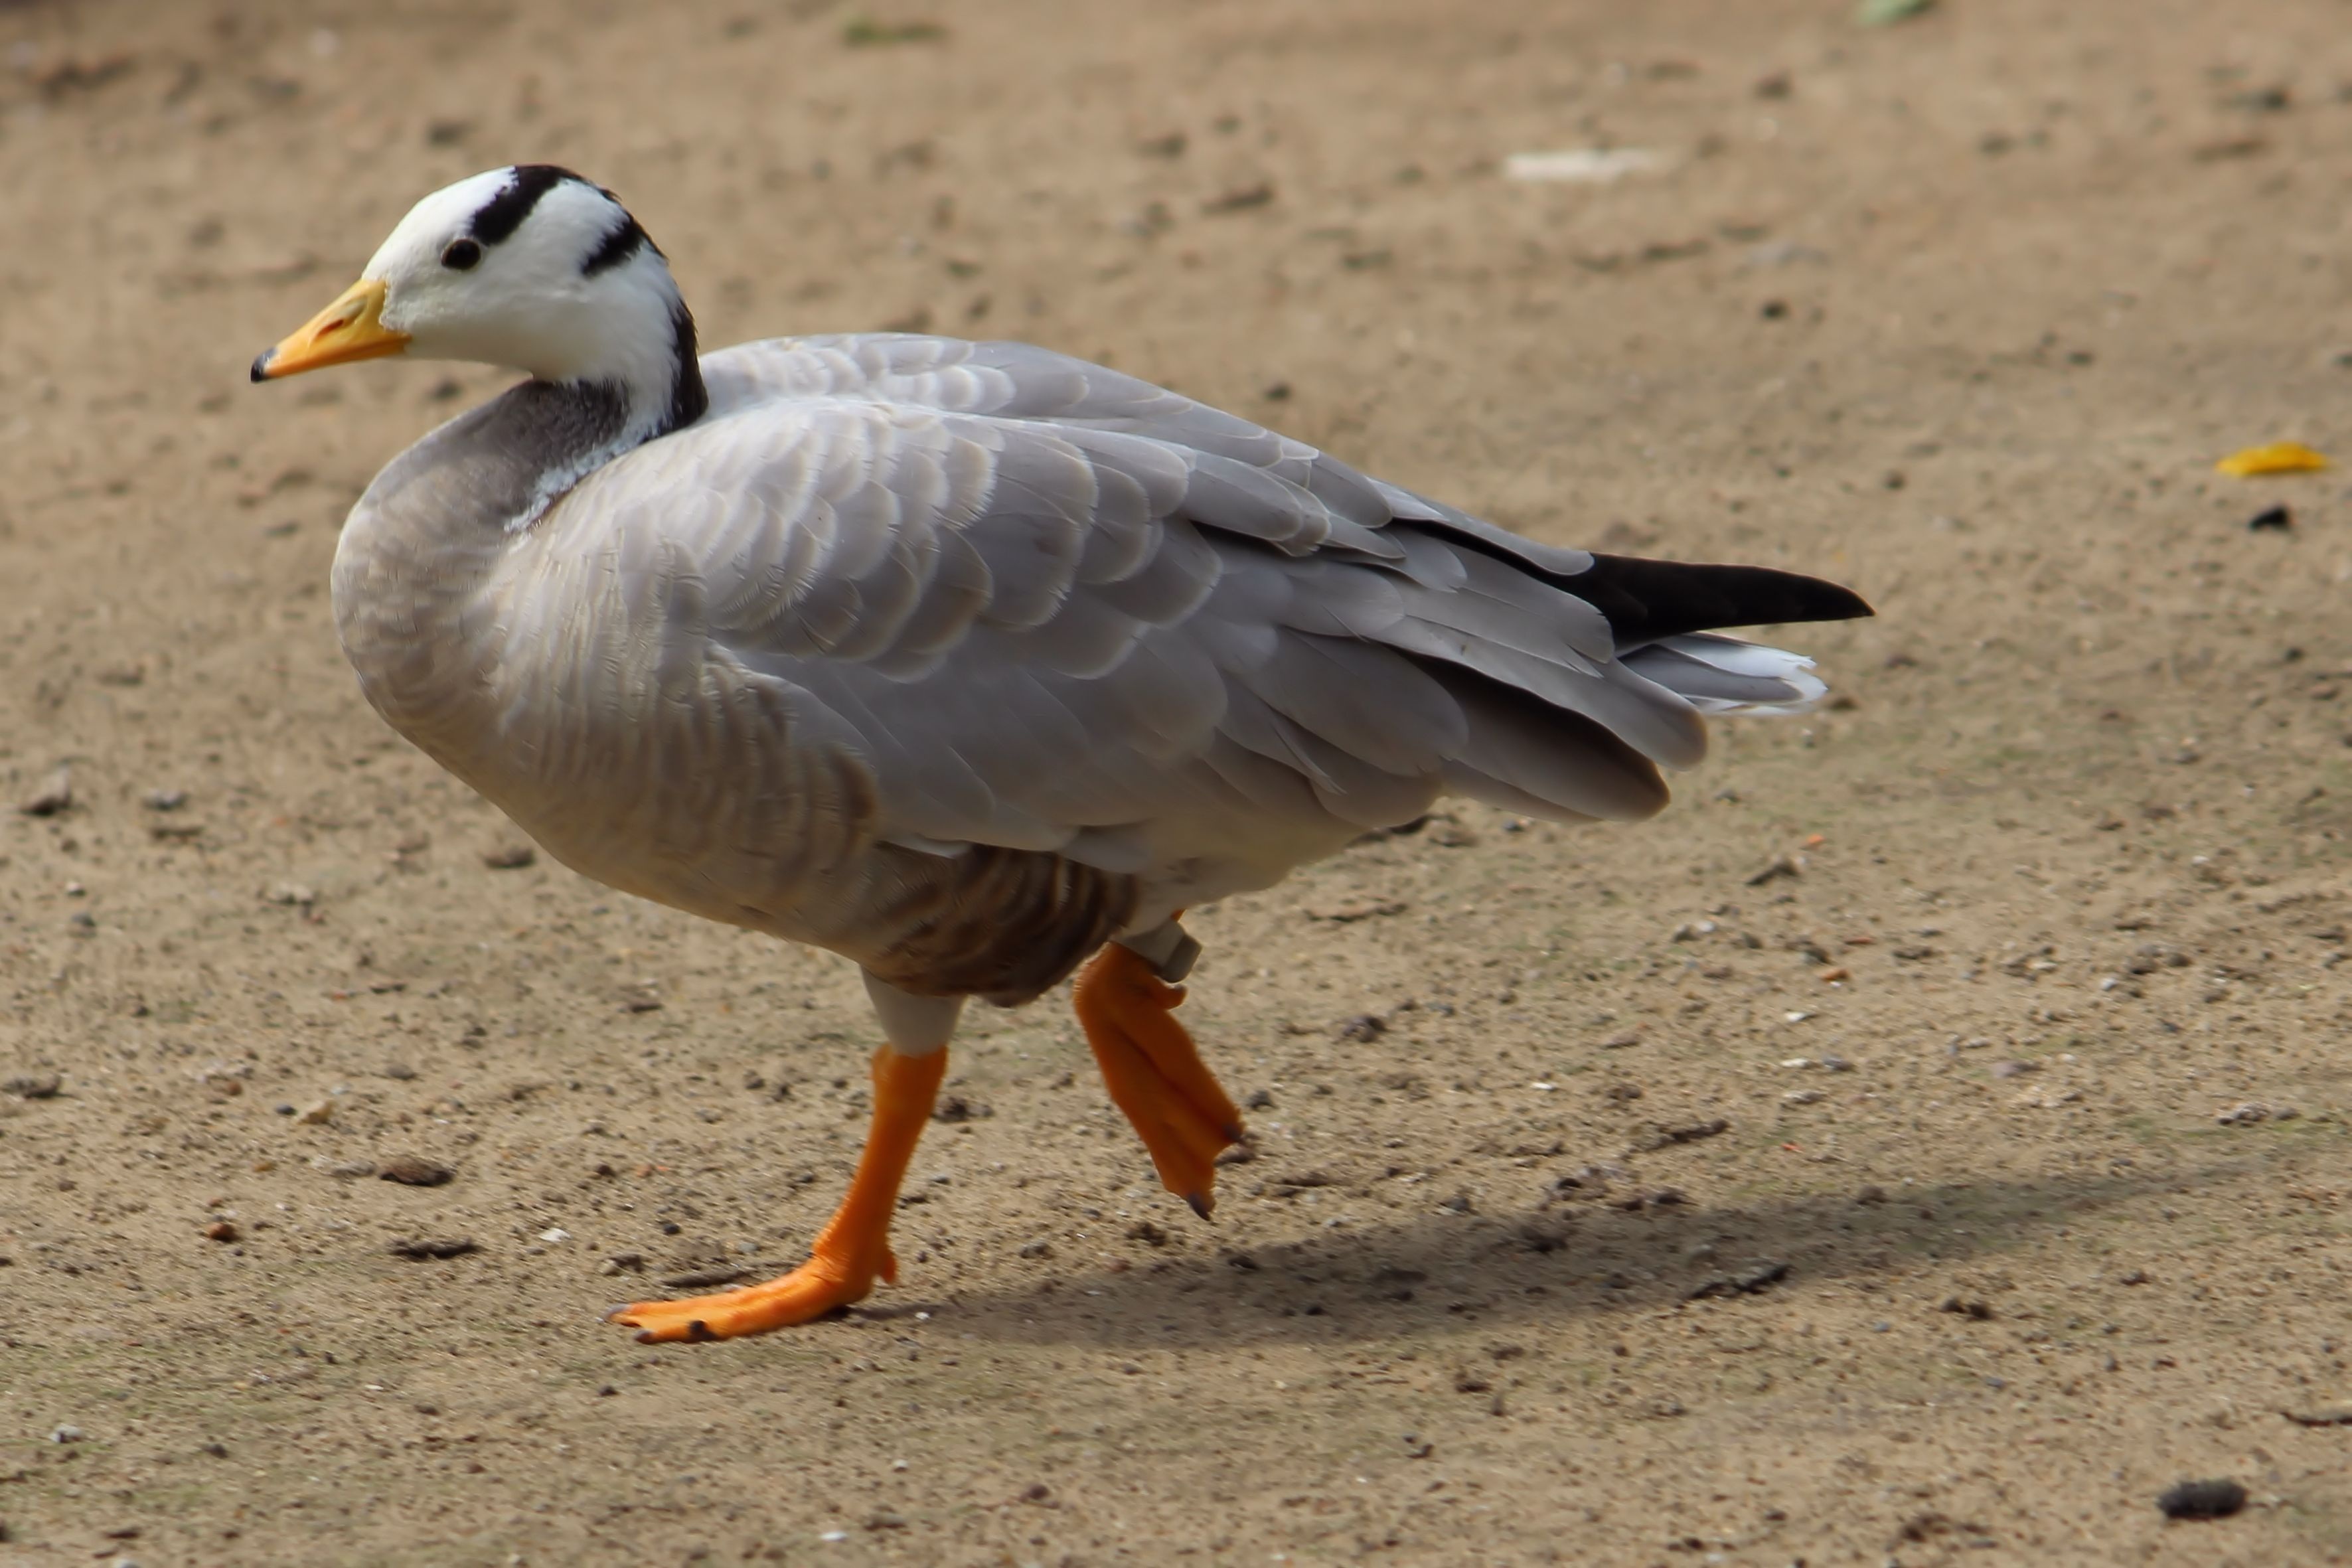
bird, wing, wildlife, zoo, beak, fauna, duck, goose, vertebrate, berlin, waterfowl, water bird, animal world, mallard, canard, snowgoose, ducks geese and swans